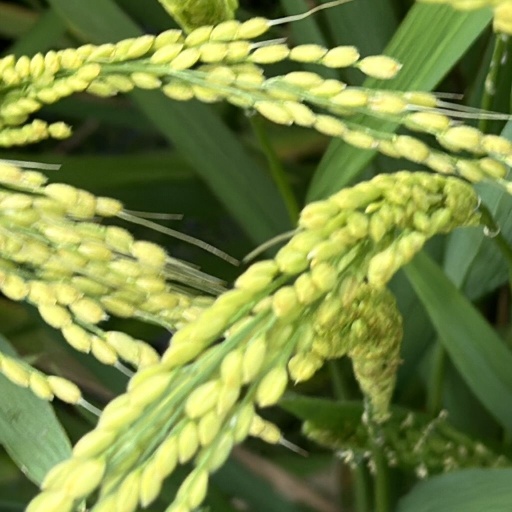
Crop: rice